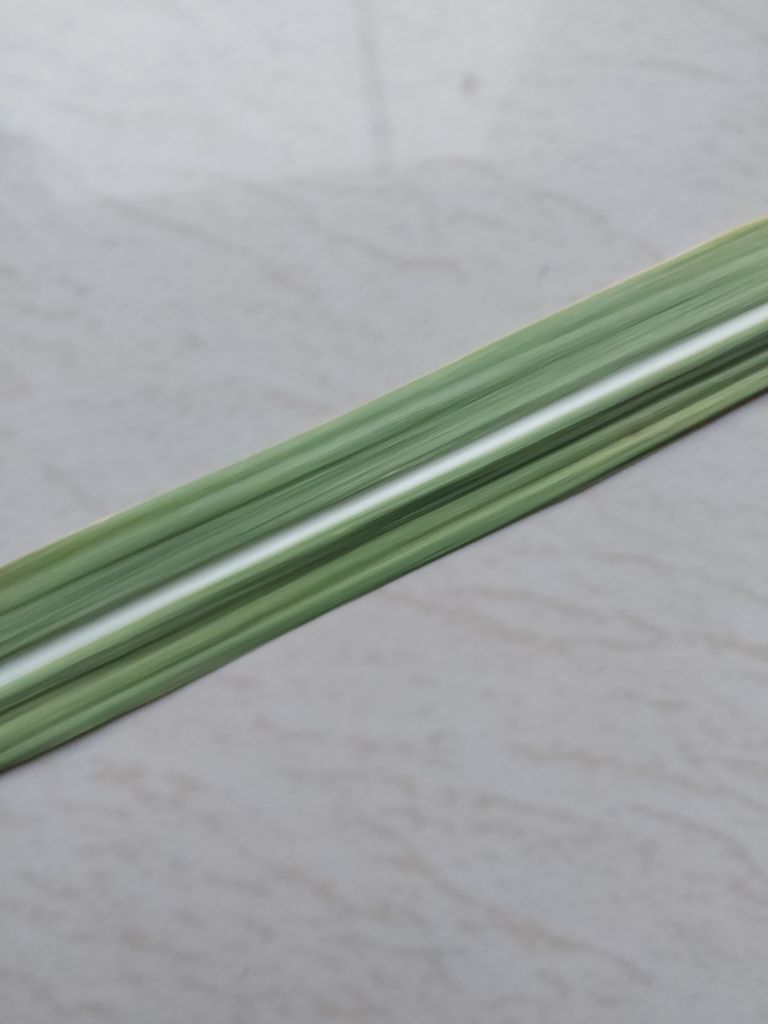
Label: Viral Disease